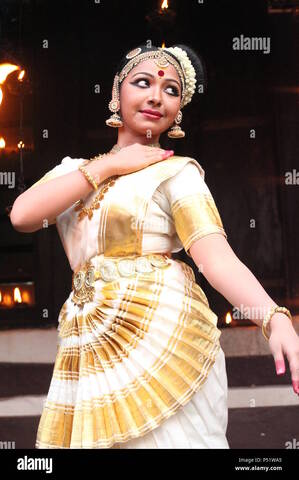
Dance form: mohiniyattam